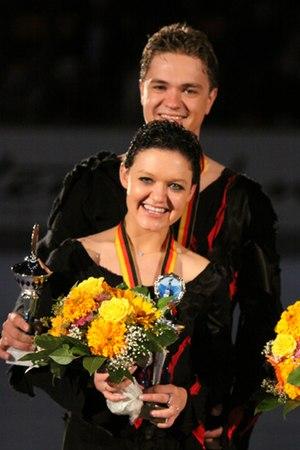
Alexandra Zaretsky, née le 23 décembre 1987 à Minsk, alors en Biélorussie soviétique, est une patineuse artistique de danse sur glace israélienne. Avec son frère Roman, elle participe deux fois aux Jeux olympiques, finissant dixième en 2010. Leurs meilleures performances au niveau mondial sont une troisième place au Skate America en 2009 et une sixième place au Championnat du monde 2010.